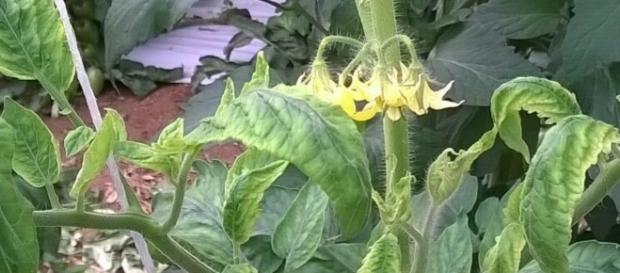
Labels: Tomato leaf yellow virus, Tomato leaf yellow virus